Verona

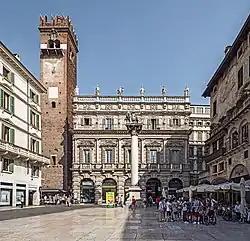
Piazza delle Erbe

Verona is famous for its Roman amphitheater, the Arena, found in the city's largest piazza, the Piazza Bra. Completed around 30 AD, it is the third-largest in Italy after Rome's Colosseum and the Amphitheatre of Capua. It measures long and wide, and could seat some 25,000 spectators in its 44 tiers of marble seats. The "ludi" (shows and gladiator games) performed within its walls were so famous that they attracted spectators from far beyond the city. The current two-story façade is actually the internal support for the tiers; only a fragment of the original outer perimeter wall in white and pink limestone from Valpolicella, with three stories remains. The interior is very impressive and is virtually intact, and has remained in use even today for public events, fairs, theatre, and open-aired opera during warm summer nights.